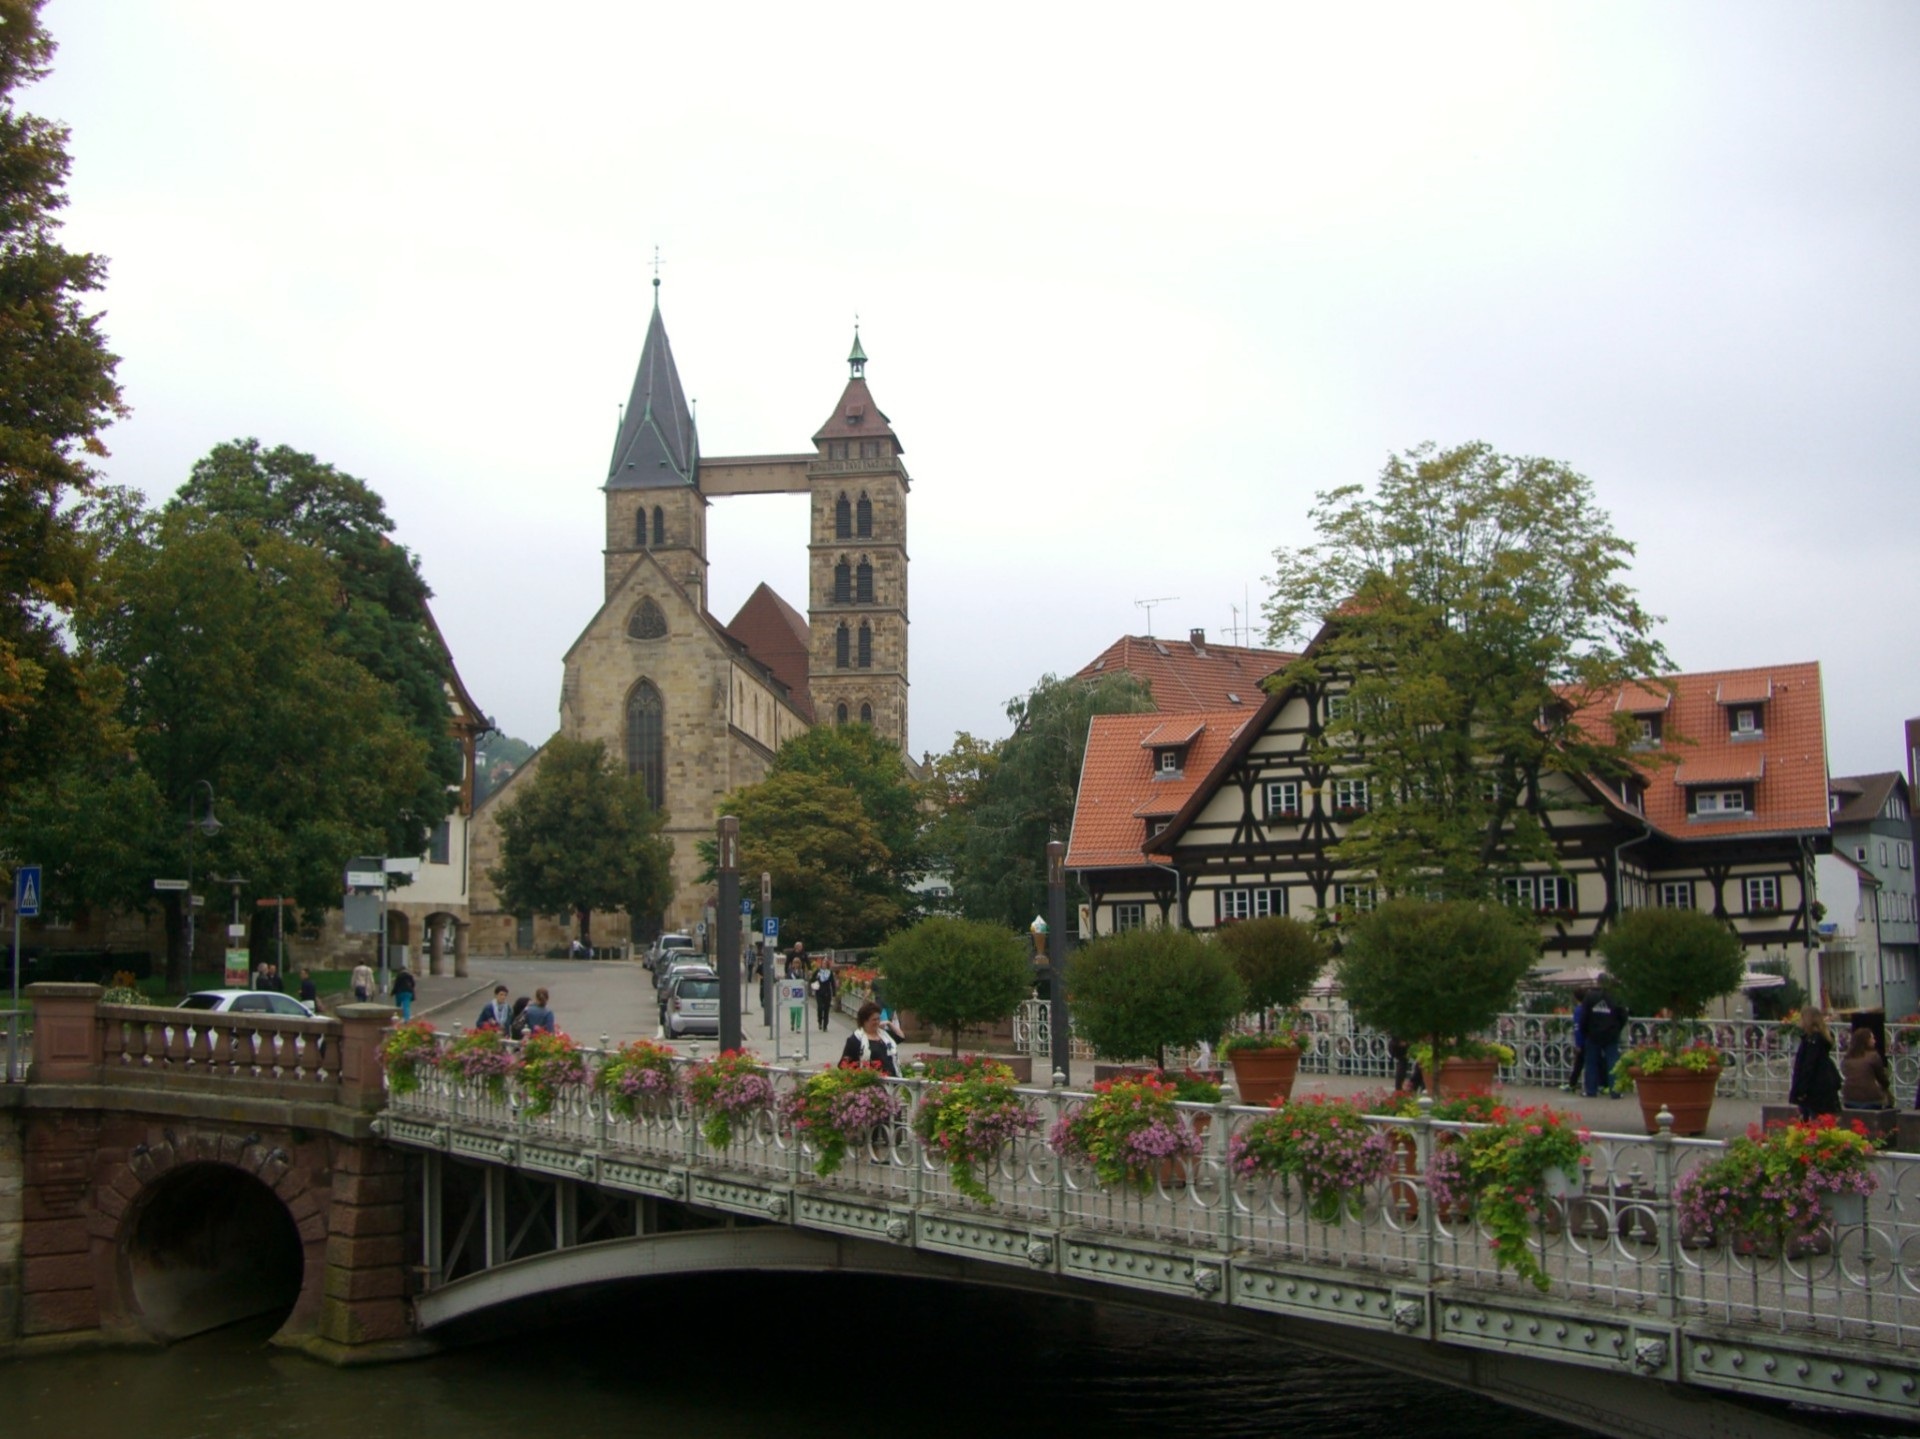
bridge, town, canal, plaza, landmark, tourism, waterway, place of worship, fachwerkhaus, tours, esslingen, neckar canal, city church st dani